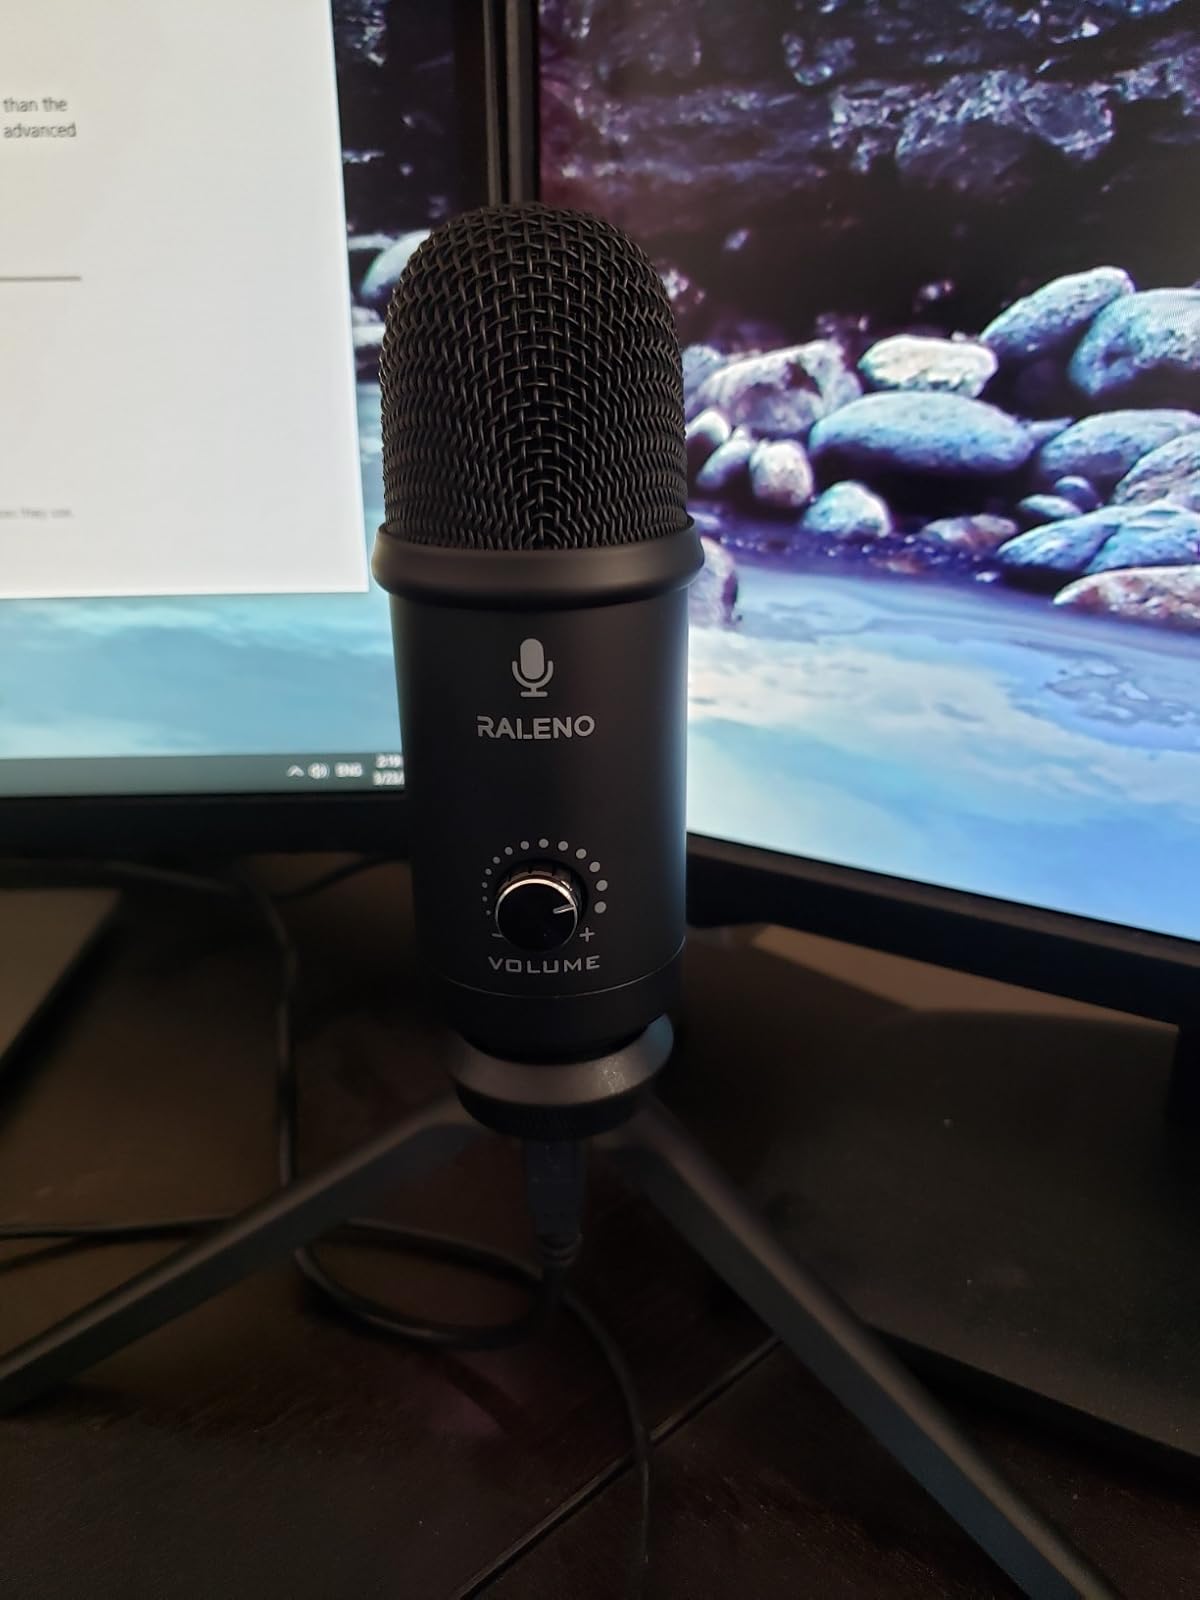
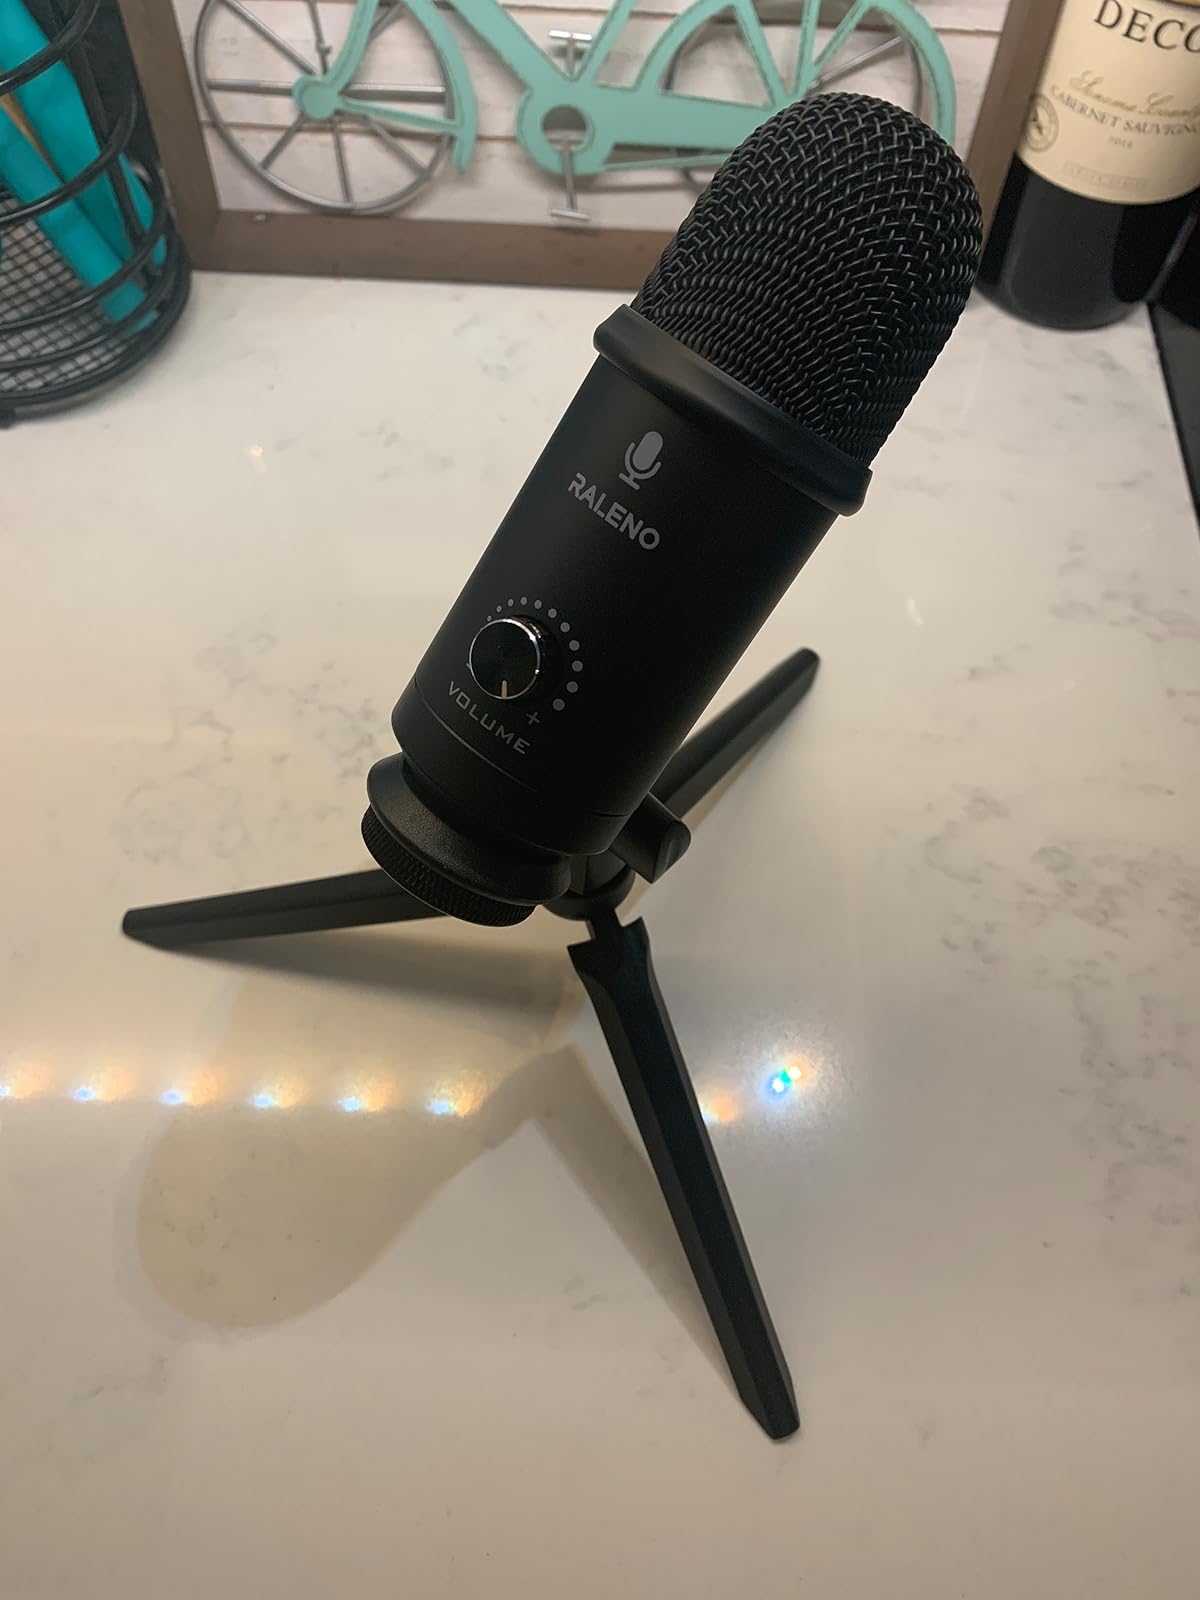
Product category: microphone
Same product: yes